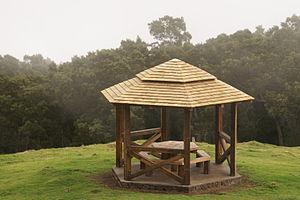
Kiosque à pique-nique sur la route du Maïdo à La Réunion
Le tourisme est une activité essentielle sur l'île de La Réunion. Située dans l'archipel des Mascareignes, dans le sud-ouest de l'océan Indien, celle-ci est à la fois un département d'outre-mer français et une région ultrapériphérique de l'Union européenne.